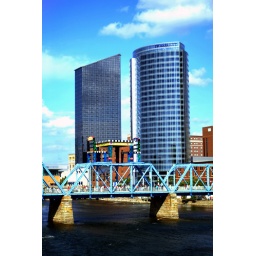
A giant table and chairs sits atop a bridge during Artprize in Grand Rapids, MI.